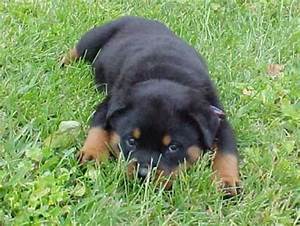
Label: dog